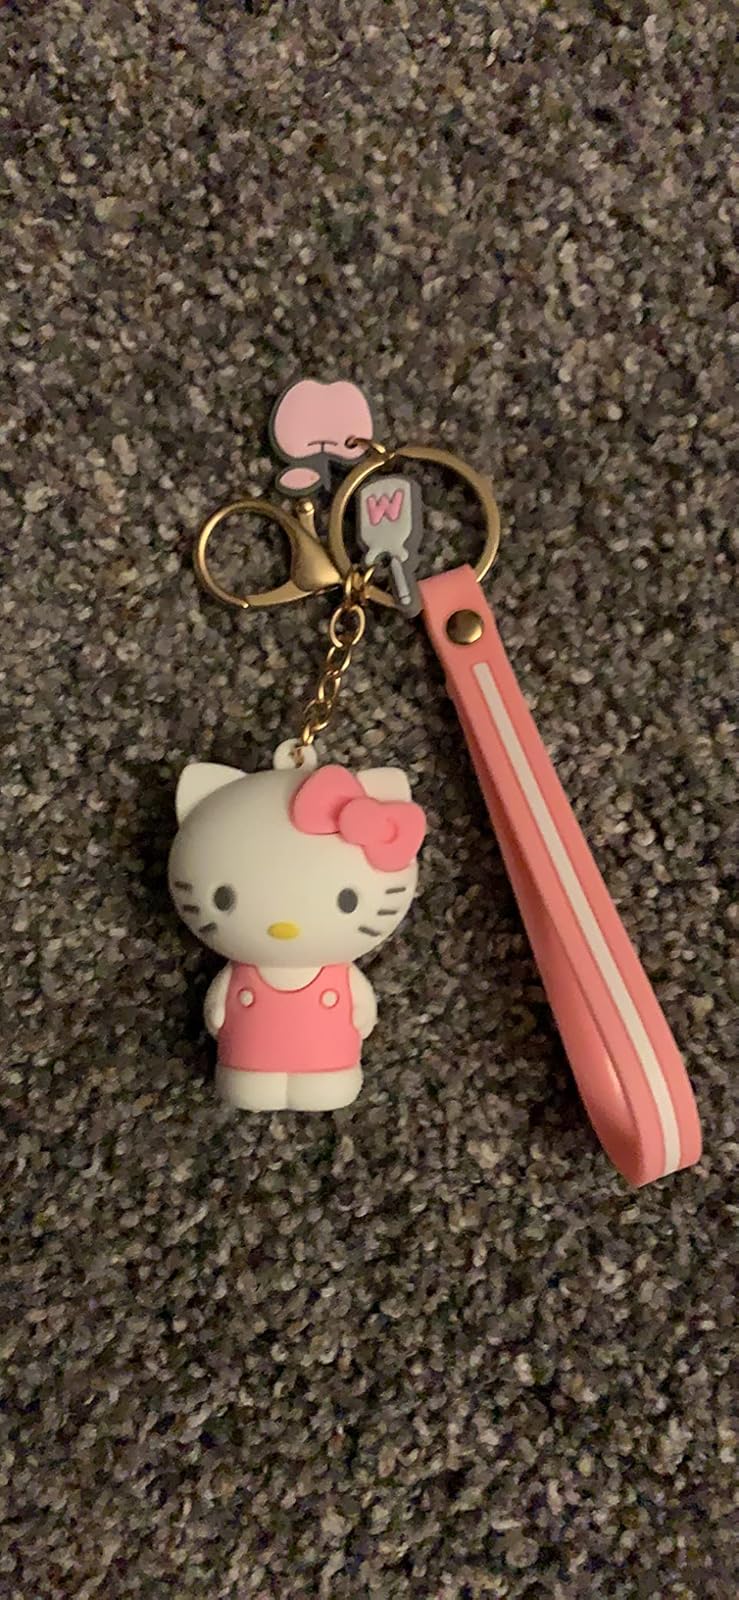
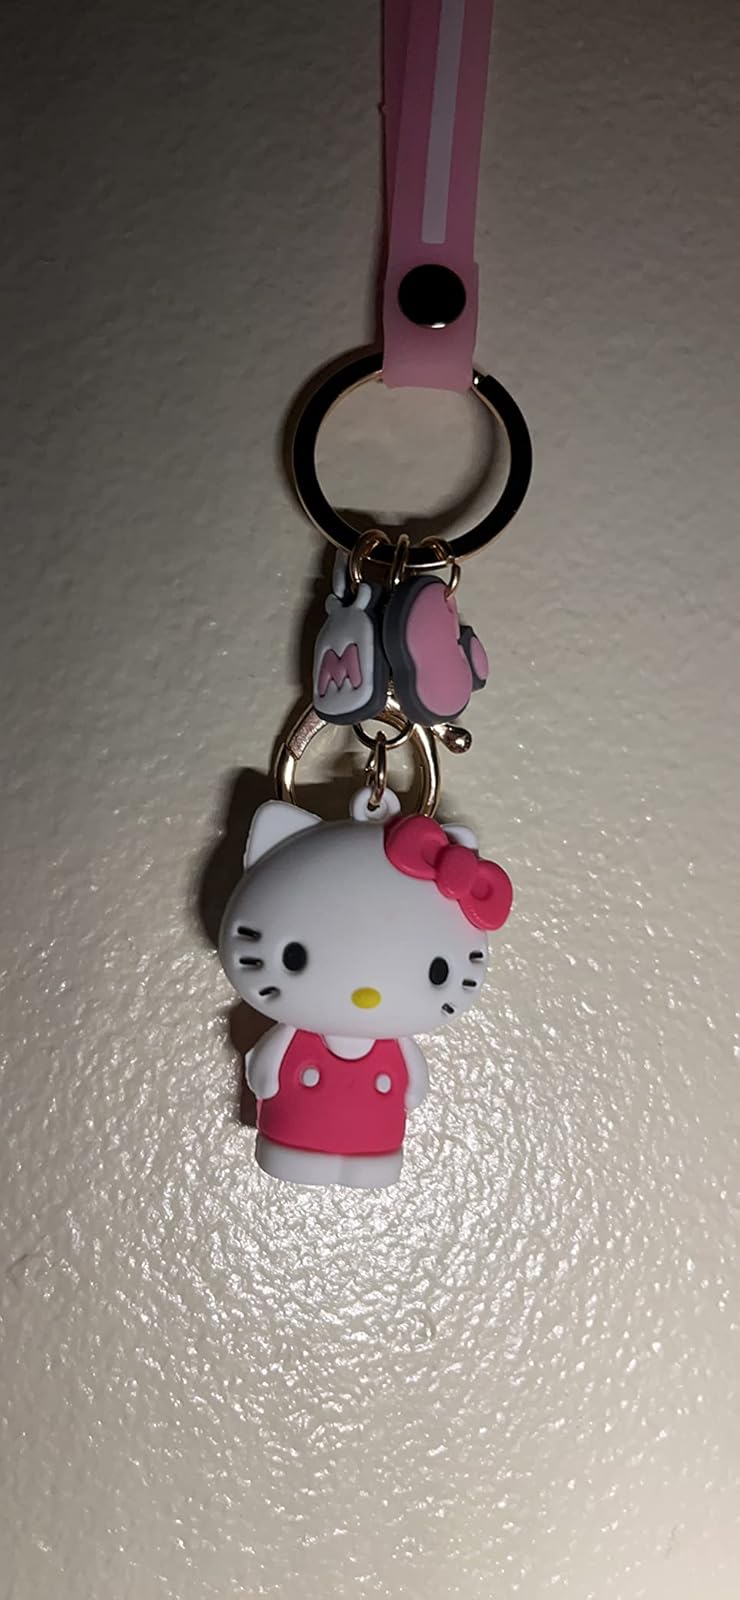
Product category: accessories_keychain
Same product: yes